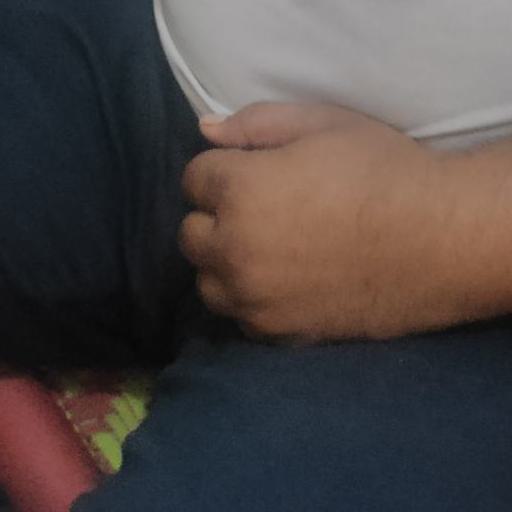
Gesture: no_gesture